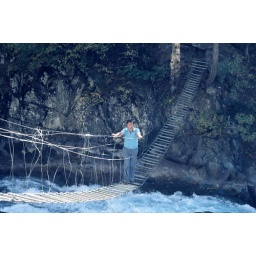
227 Troubled bridge over troubled water